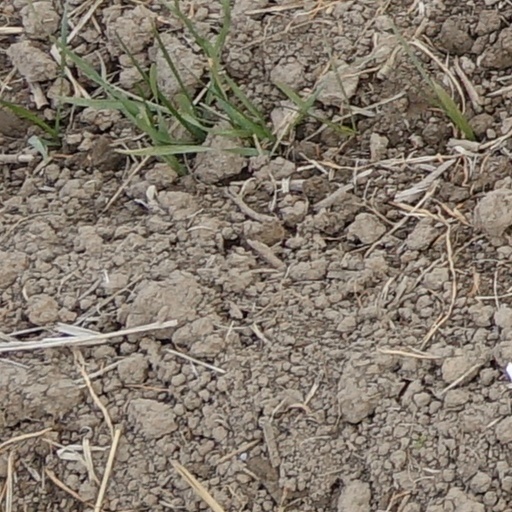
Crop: wheat